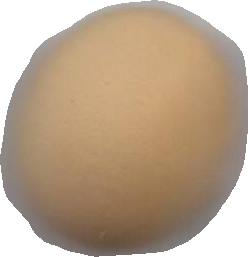
Variety: Grobogan